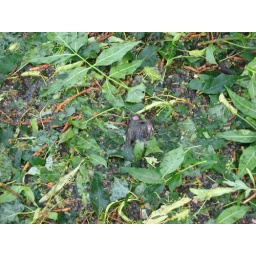
This bird didn't make it. Can't imagine flying in that wind...